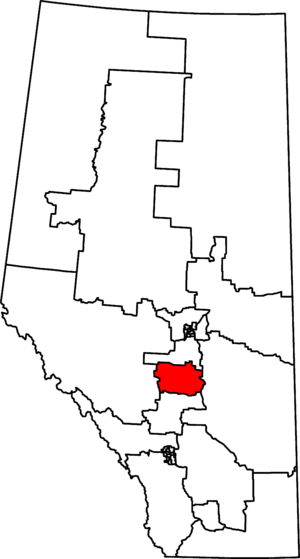
Red Deer—Lacombe est une circonscription électorale fédérale canadienne de l'Alberta. Elle comprend: